Jochen Borchert

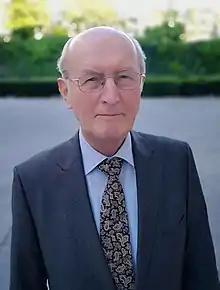
Borchert in 2018

Jochen Borchert (born 25 April 1940 in Nahrstedt, Stendal) is a German politician and member of the CDU. He was minister of Food, Agriculture and Consumer Protection in Chancellor Helmut Kohl's cabinet from 1993 to 1998. From 1980 to 2009 he was a member of the Bundestag.